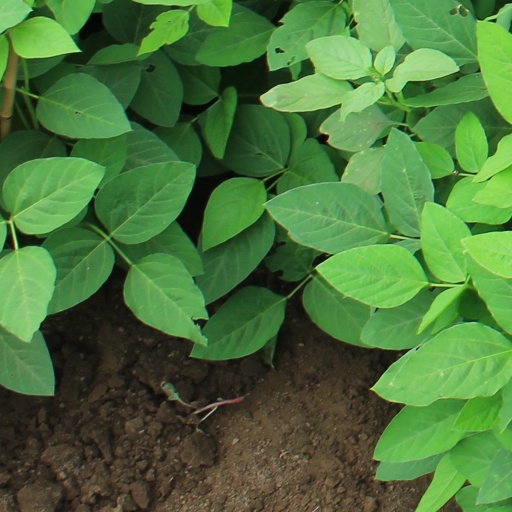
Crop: soybean